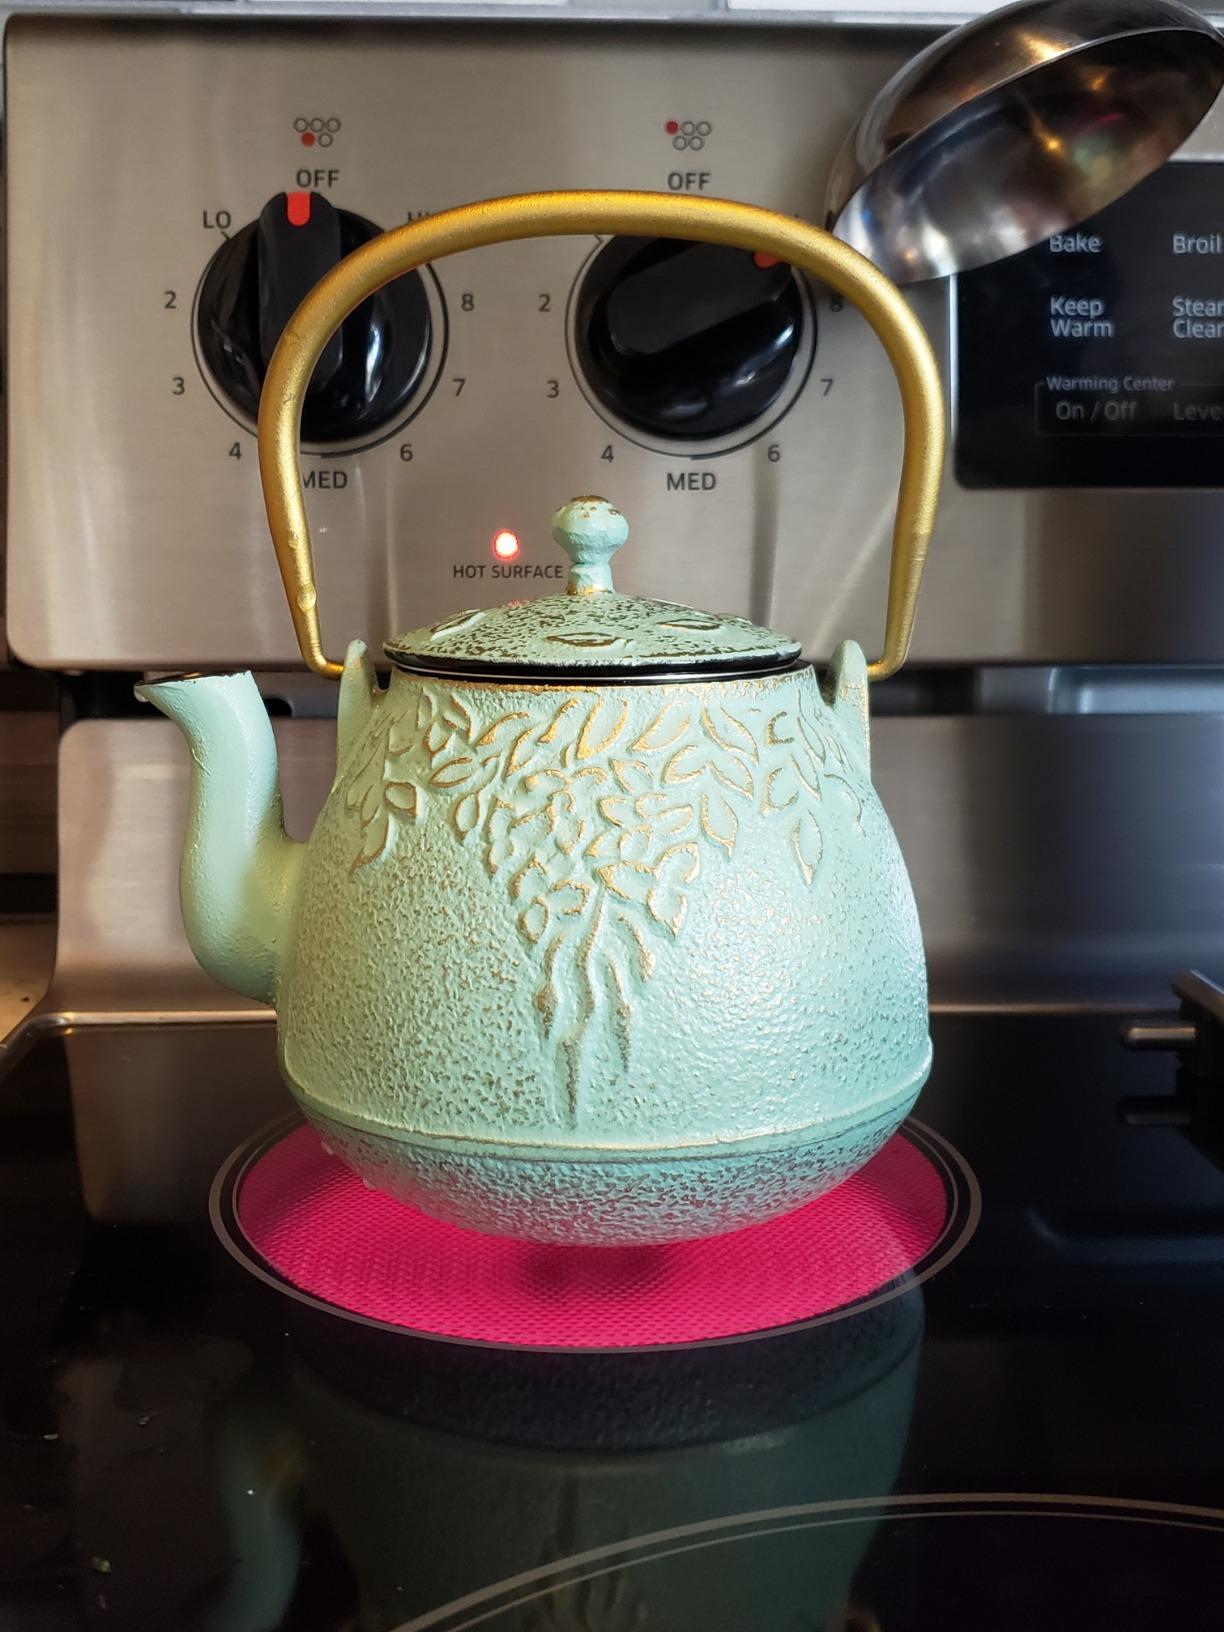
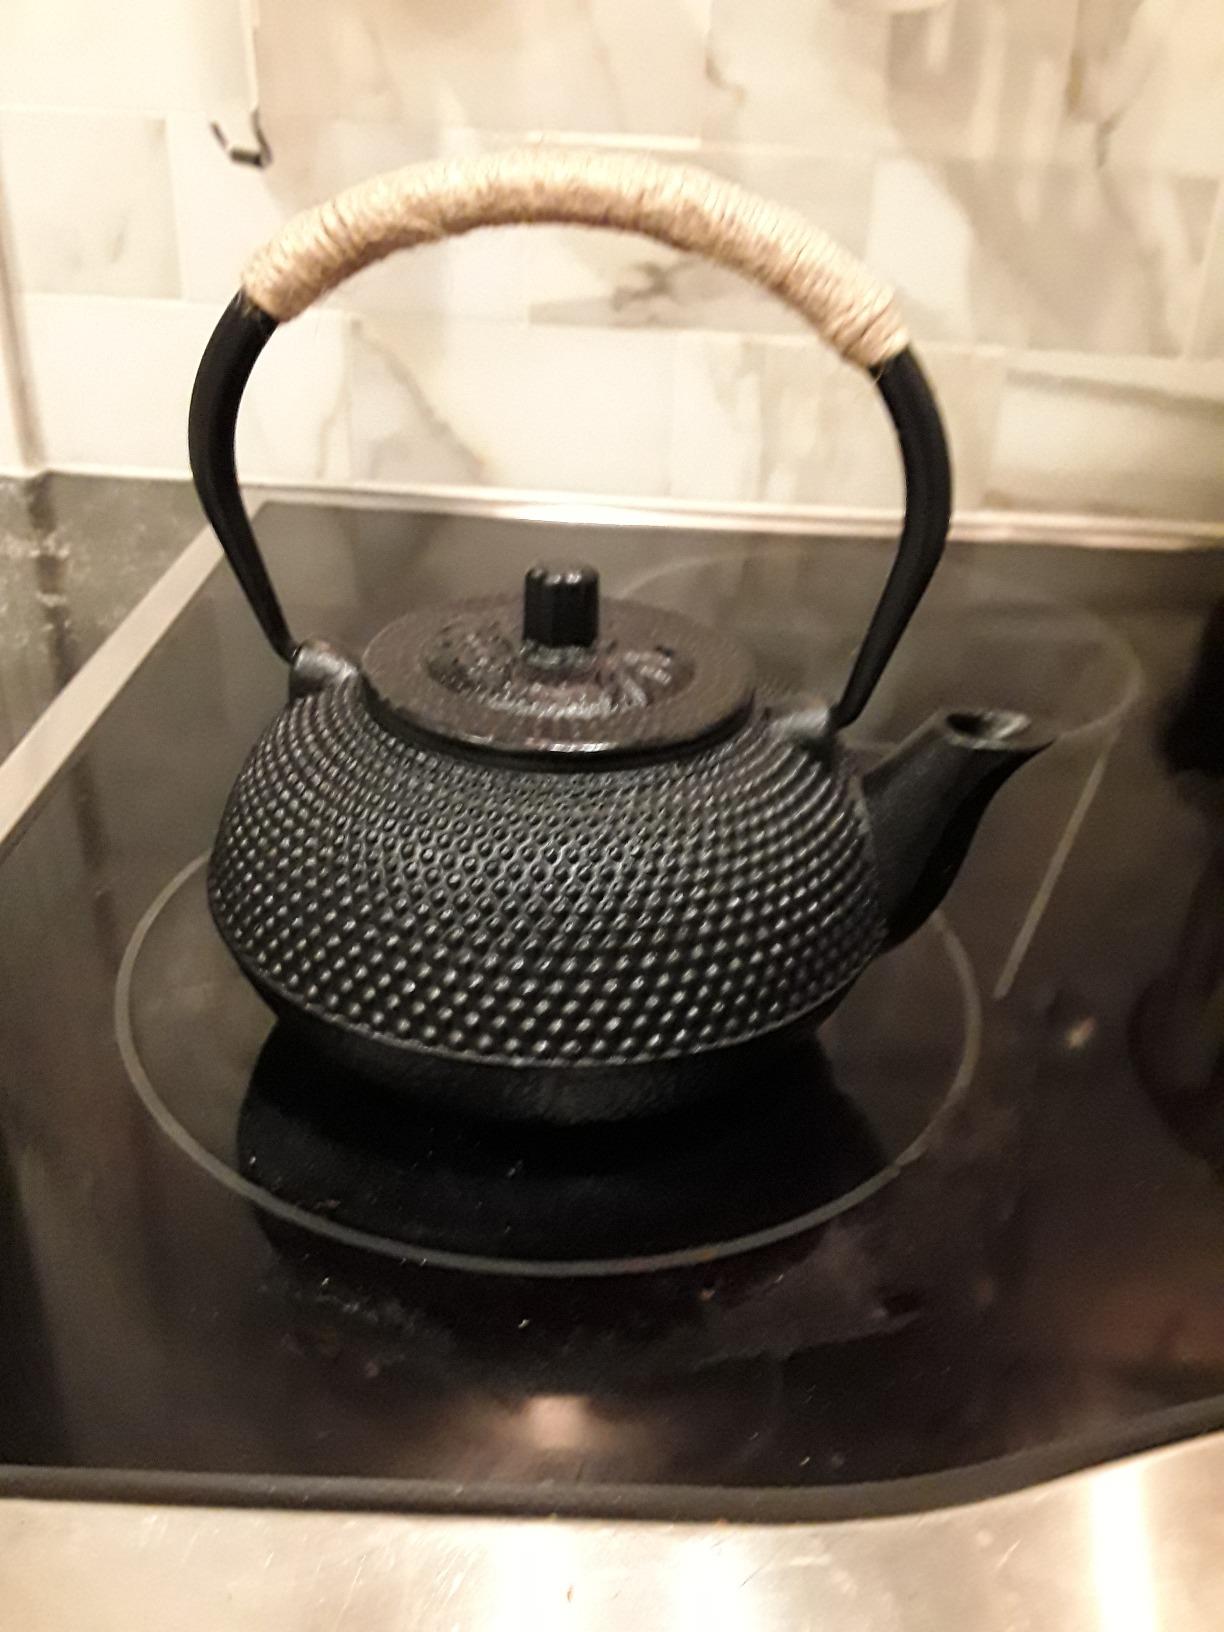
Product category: items_kettle
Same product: no